Eastern Slope Inn

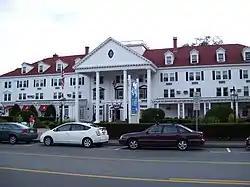

The Eastern Slope Inn is a historic hotel at 2760 White Mountain Highway (U.S. Route 302) in North Conway, Carroll County, New Hampshire. Built in 1926, it is one of the community's most prominent examples of large-scale Colonial Revival architecture, and is historically important as a major element in the popularization of downhill skiing in the area. The inn was listed on the National Register of Historic Places in 1982.